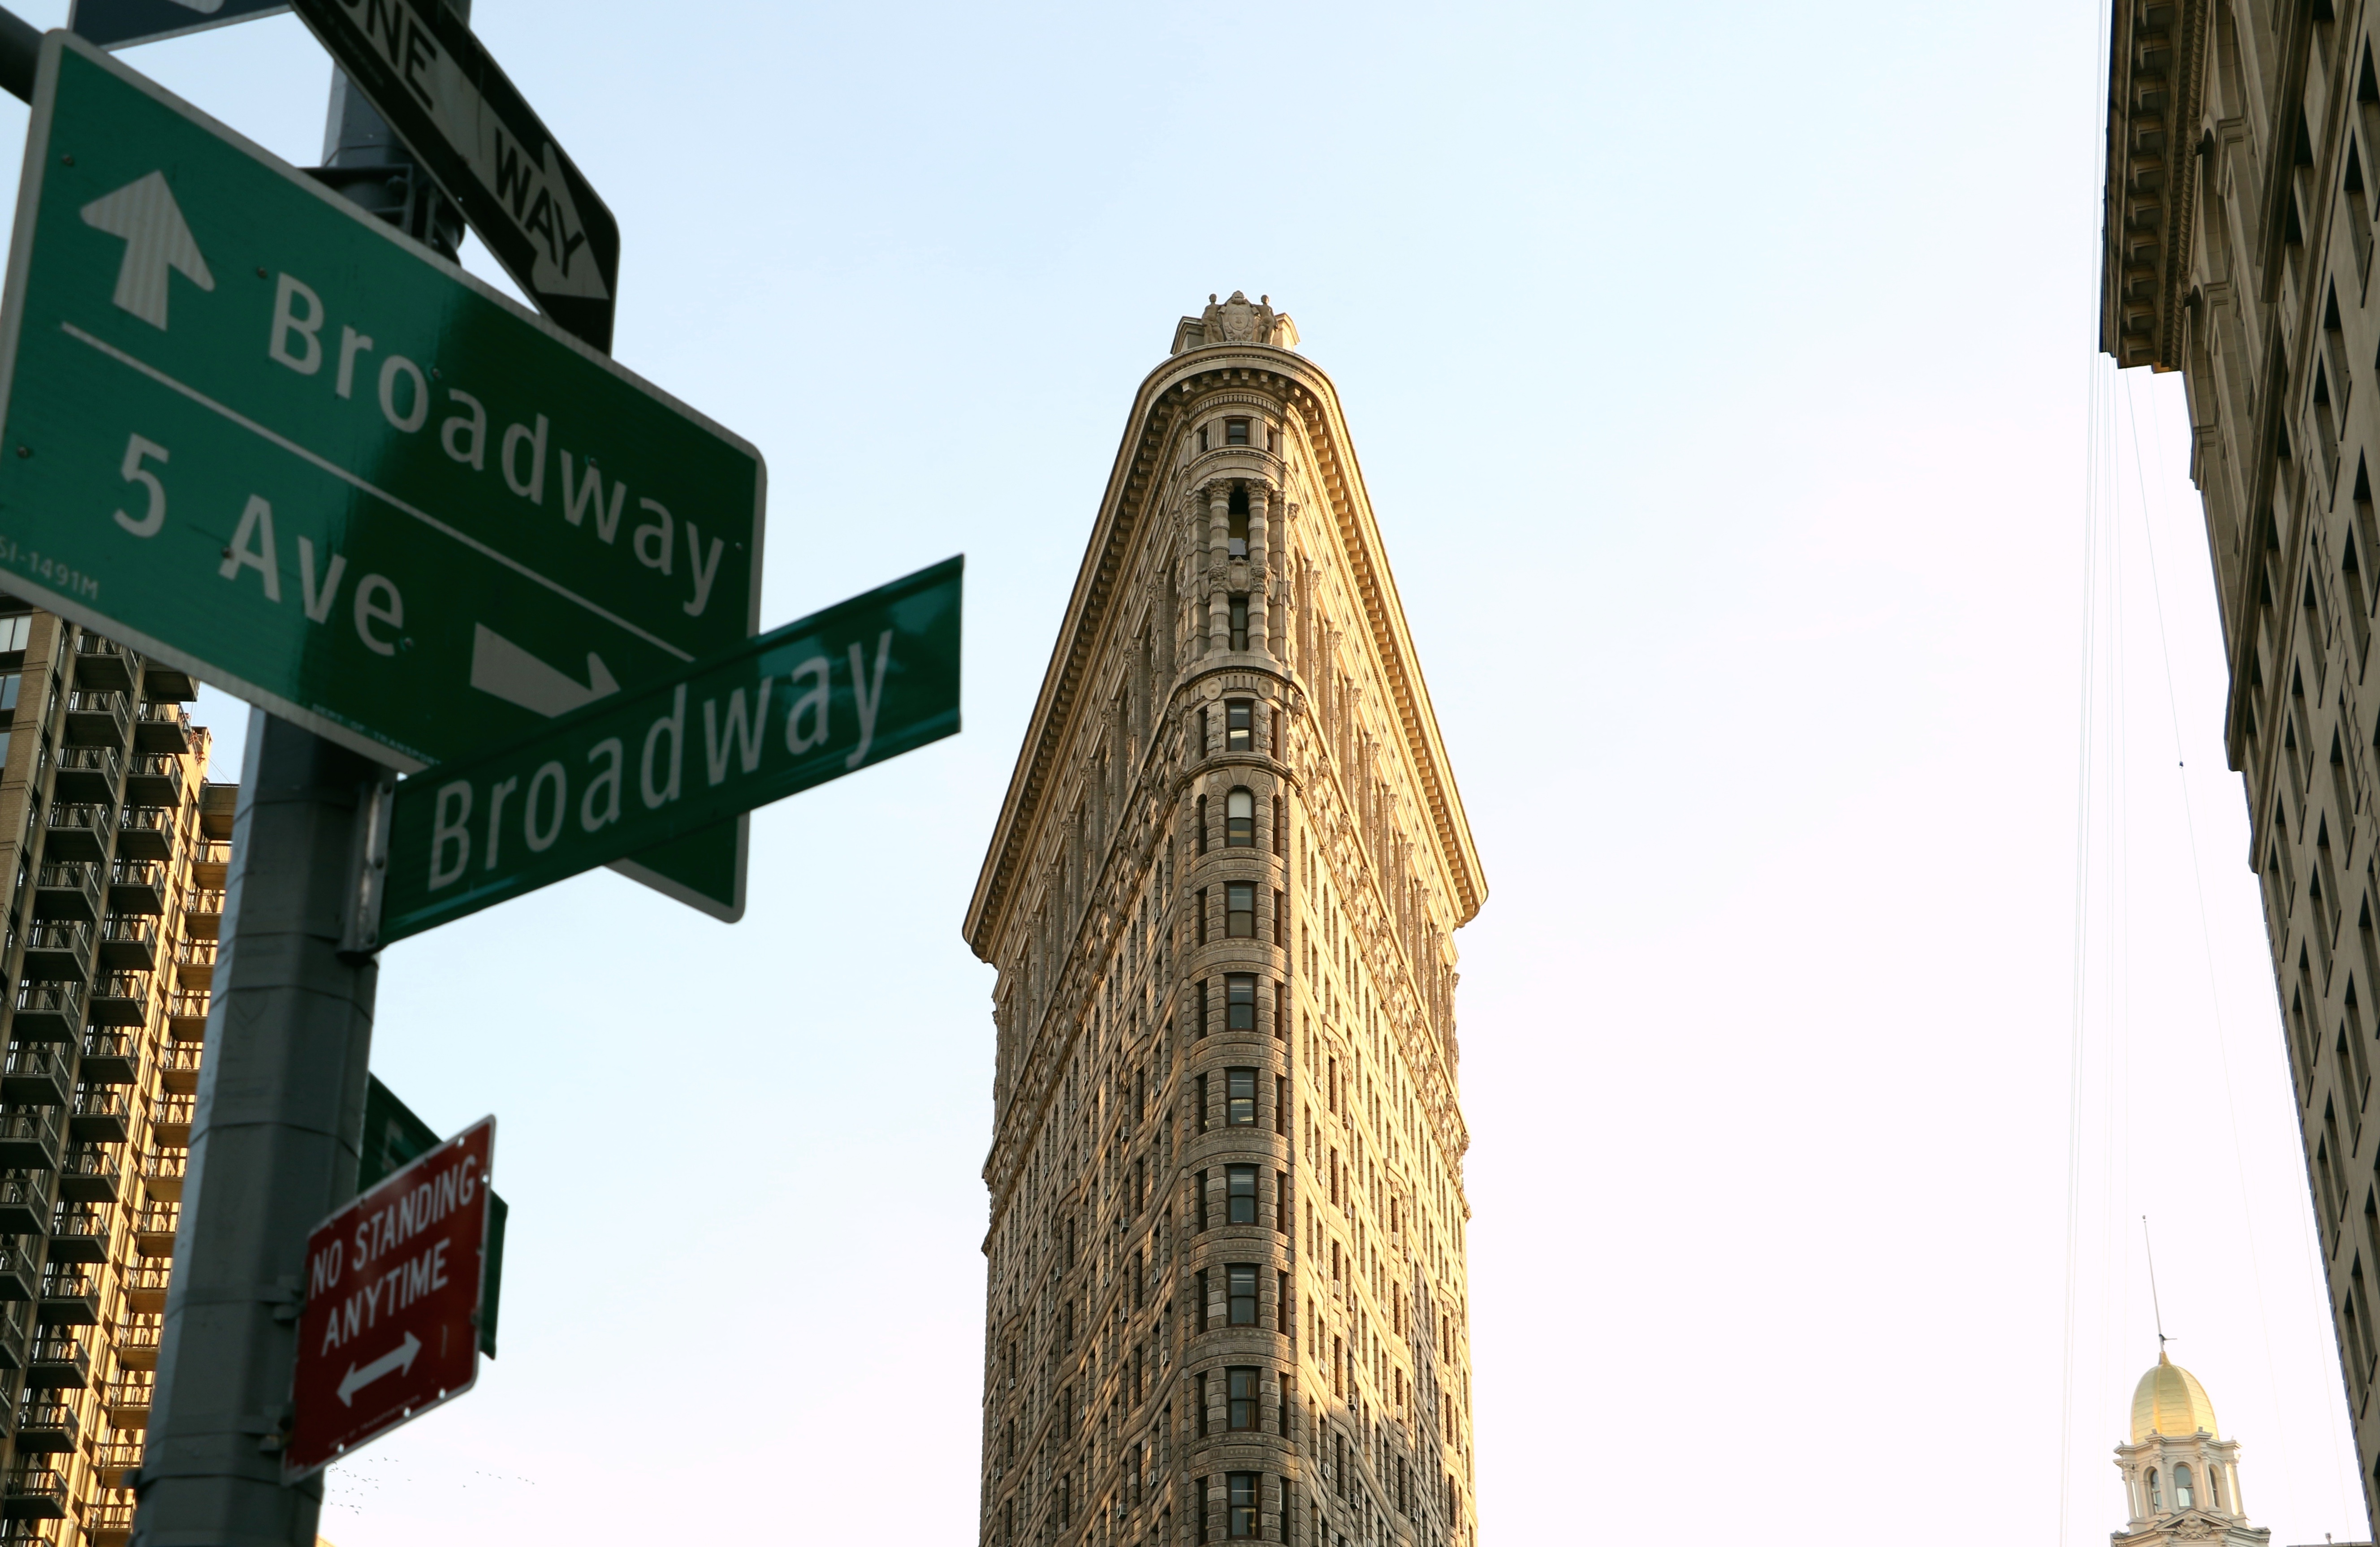
skyscraper, tower, landmark, clock tower